Cherokee military history

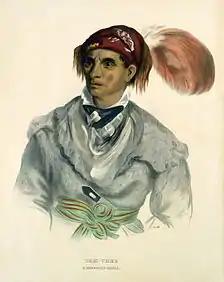
Charles Bird King's "Tah-Chee (Dutch), A Cherokee Chief" (1837), from the "History of the Indian Tribes of North America"

In 1776 the Shawnee chief Cornstalk led a delegation from the northern tribes to the southern tribes and met with Cherokee leaders at Chota, calling for united action against those whom they called the Long Knives. At the end of his speech he offered his war belt, and Dragging Canoe (Tsiyugunisini) and Abraham of Chilhowee (Tsulawiyi) accepted it. Dragging Canoe also accepted belts from the Odawa and the Iroquois, and Raven of Chota Savanukah accepted the Lenape war belt.